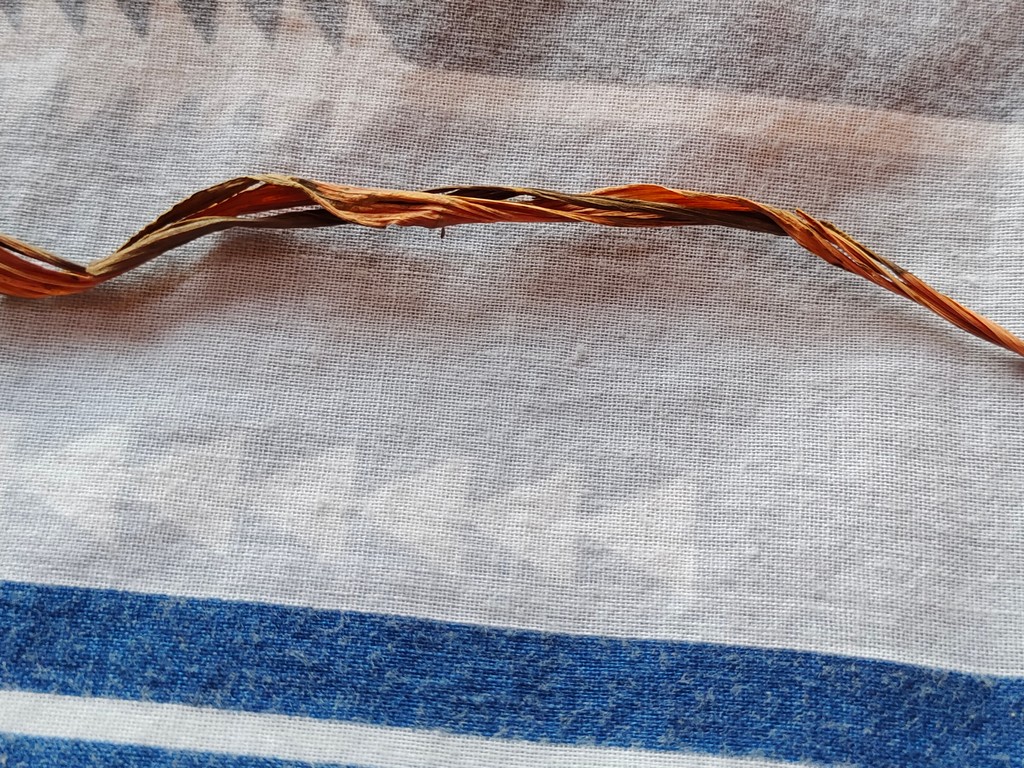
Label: Dried